Marcel Brindejonc des Moulinais

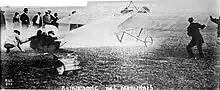

Called to military service, he enlisted on 10 October 1913 in the 1st Aviation Group at Versailles. On 10 April 1914 he was promoted to corporal, and assigned to the 2nd Aviation Group, based at Lyon. On 4 August 1914 he joined Squadron DO 22 at Stenay (Meuse), flying Dorand aircraft. From 11 August, he saw the advancing German armies left behind villages on fire. On the evening of 2 September he told General Foch, what he had seen of the march on Reims by the German Third Army under General von Hausen. His reports to General Foch continued in the following days. Qn 9 September, during the First Battle of the Marne, he reported three times that there was a gap between the German armies and Camp de Mailly. Exploitation of the gap allowed the successful offensive by the French. Brindejonc de Moulinais was mentioned in dispatches for his work